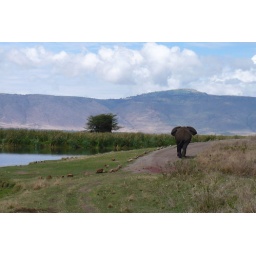
elephant walking in the Ngorongoro